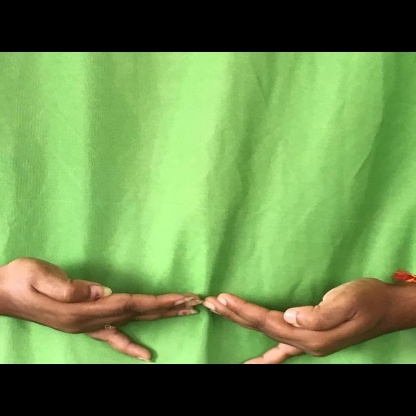
Mudra: Khatva